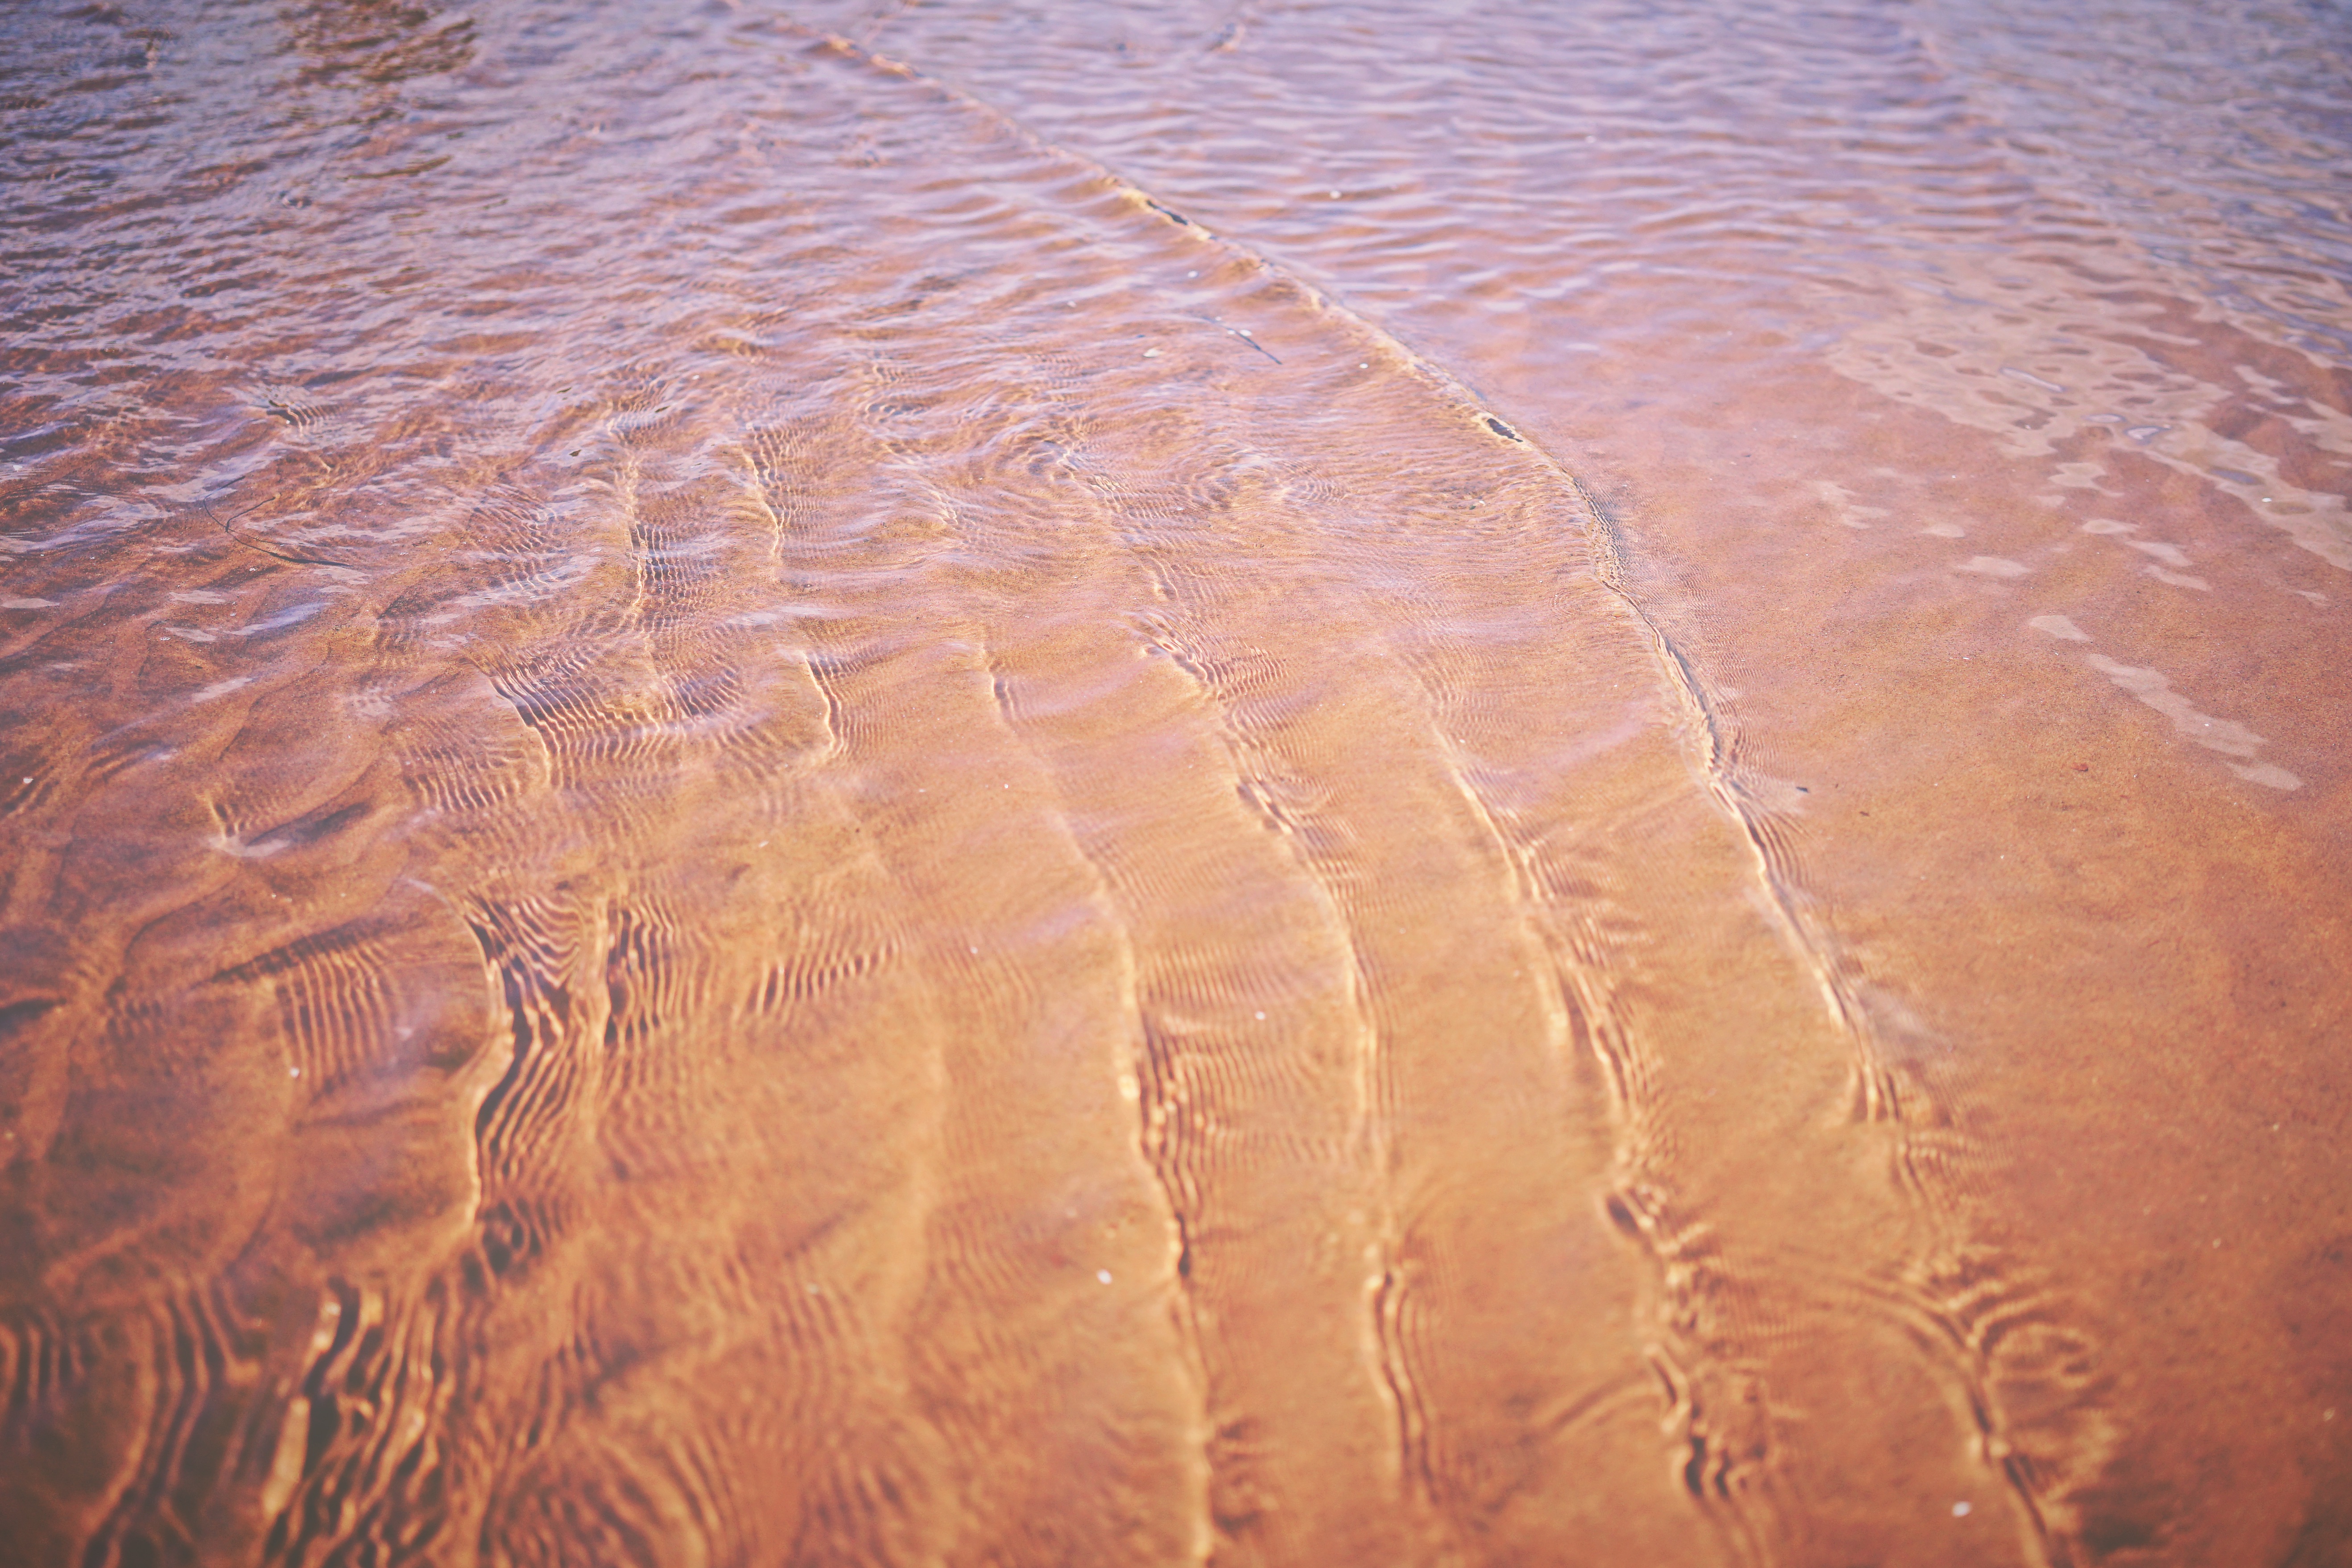
sea, sand, soil, material, natural environment